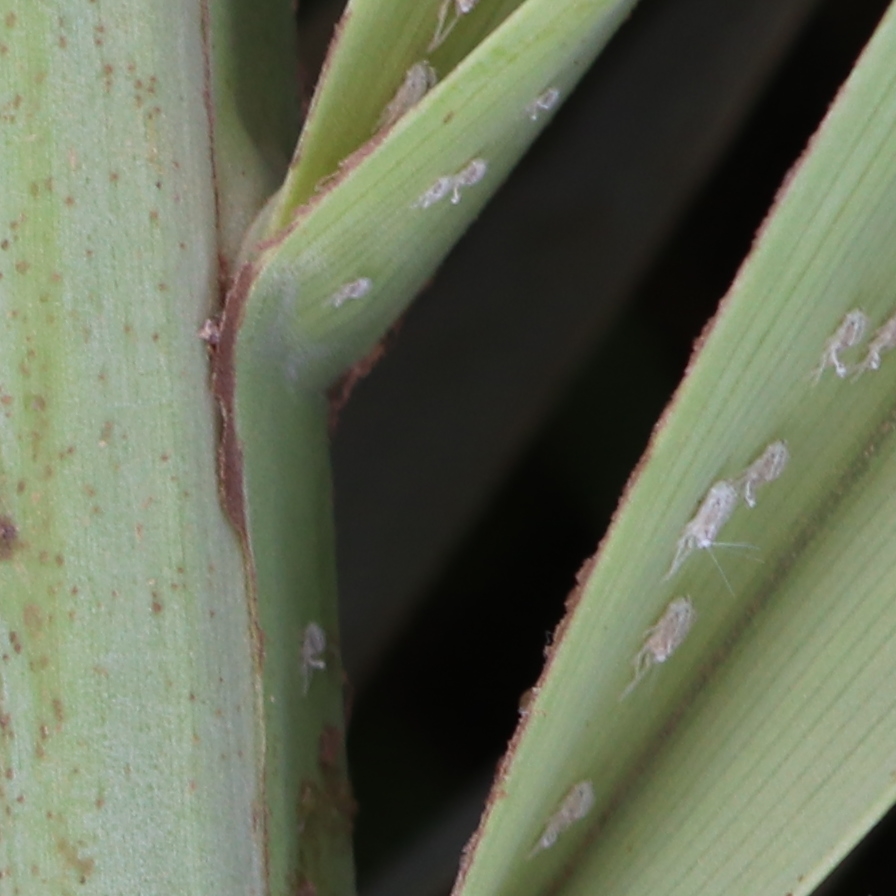
Label: Dubas